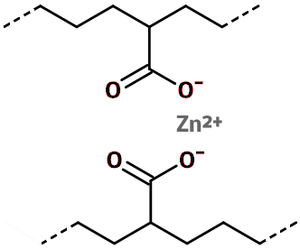
Un ionomère est un copolymère thermoplastique « réticulé ioniquement ». La réticulation améliore la cohésion du polymère et la conductivité électrique.